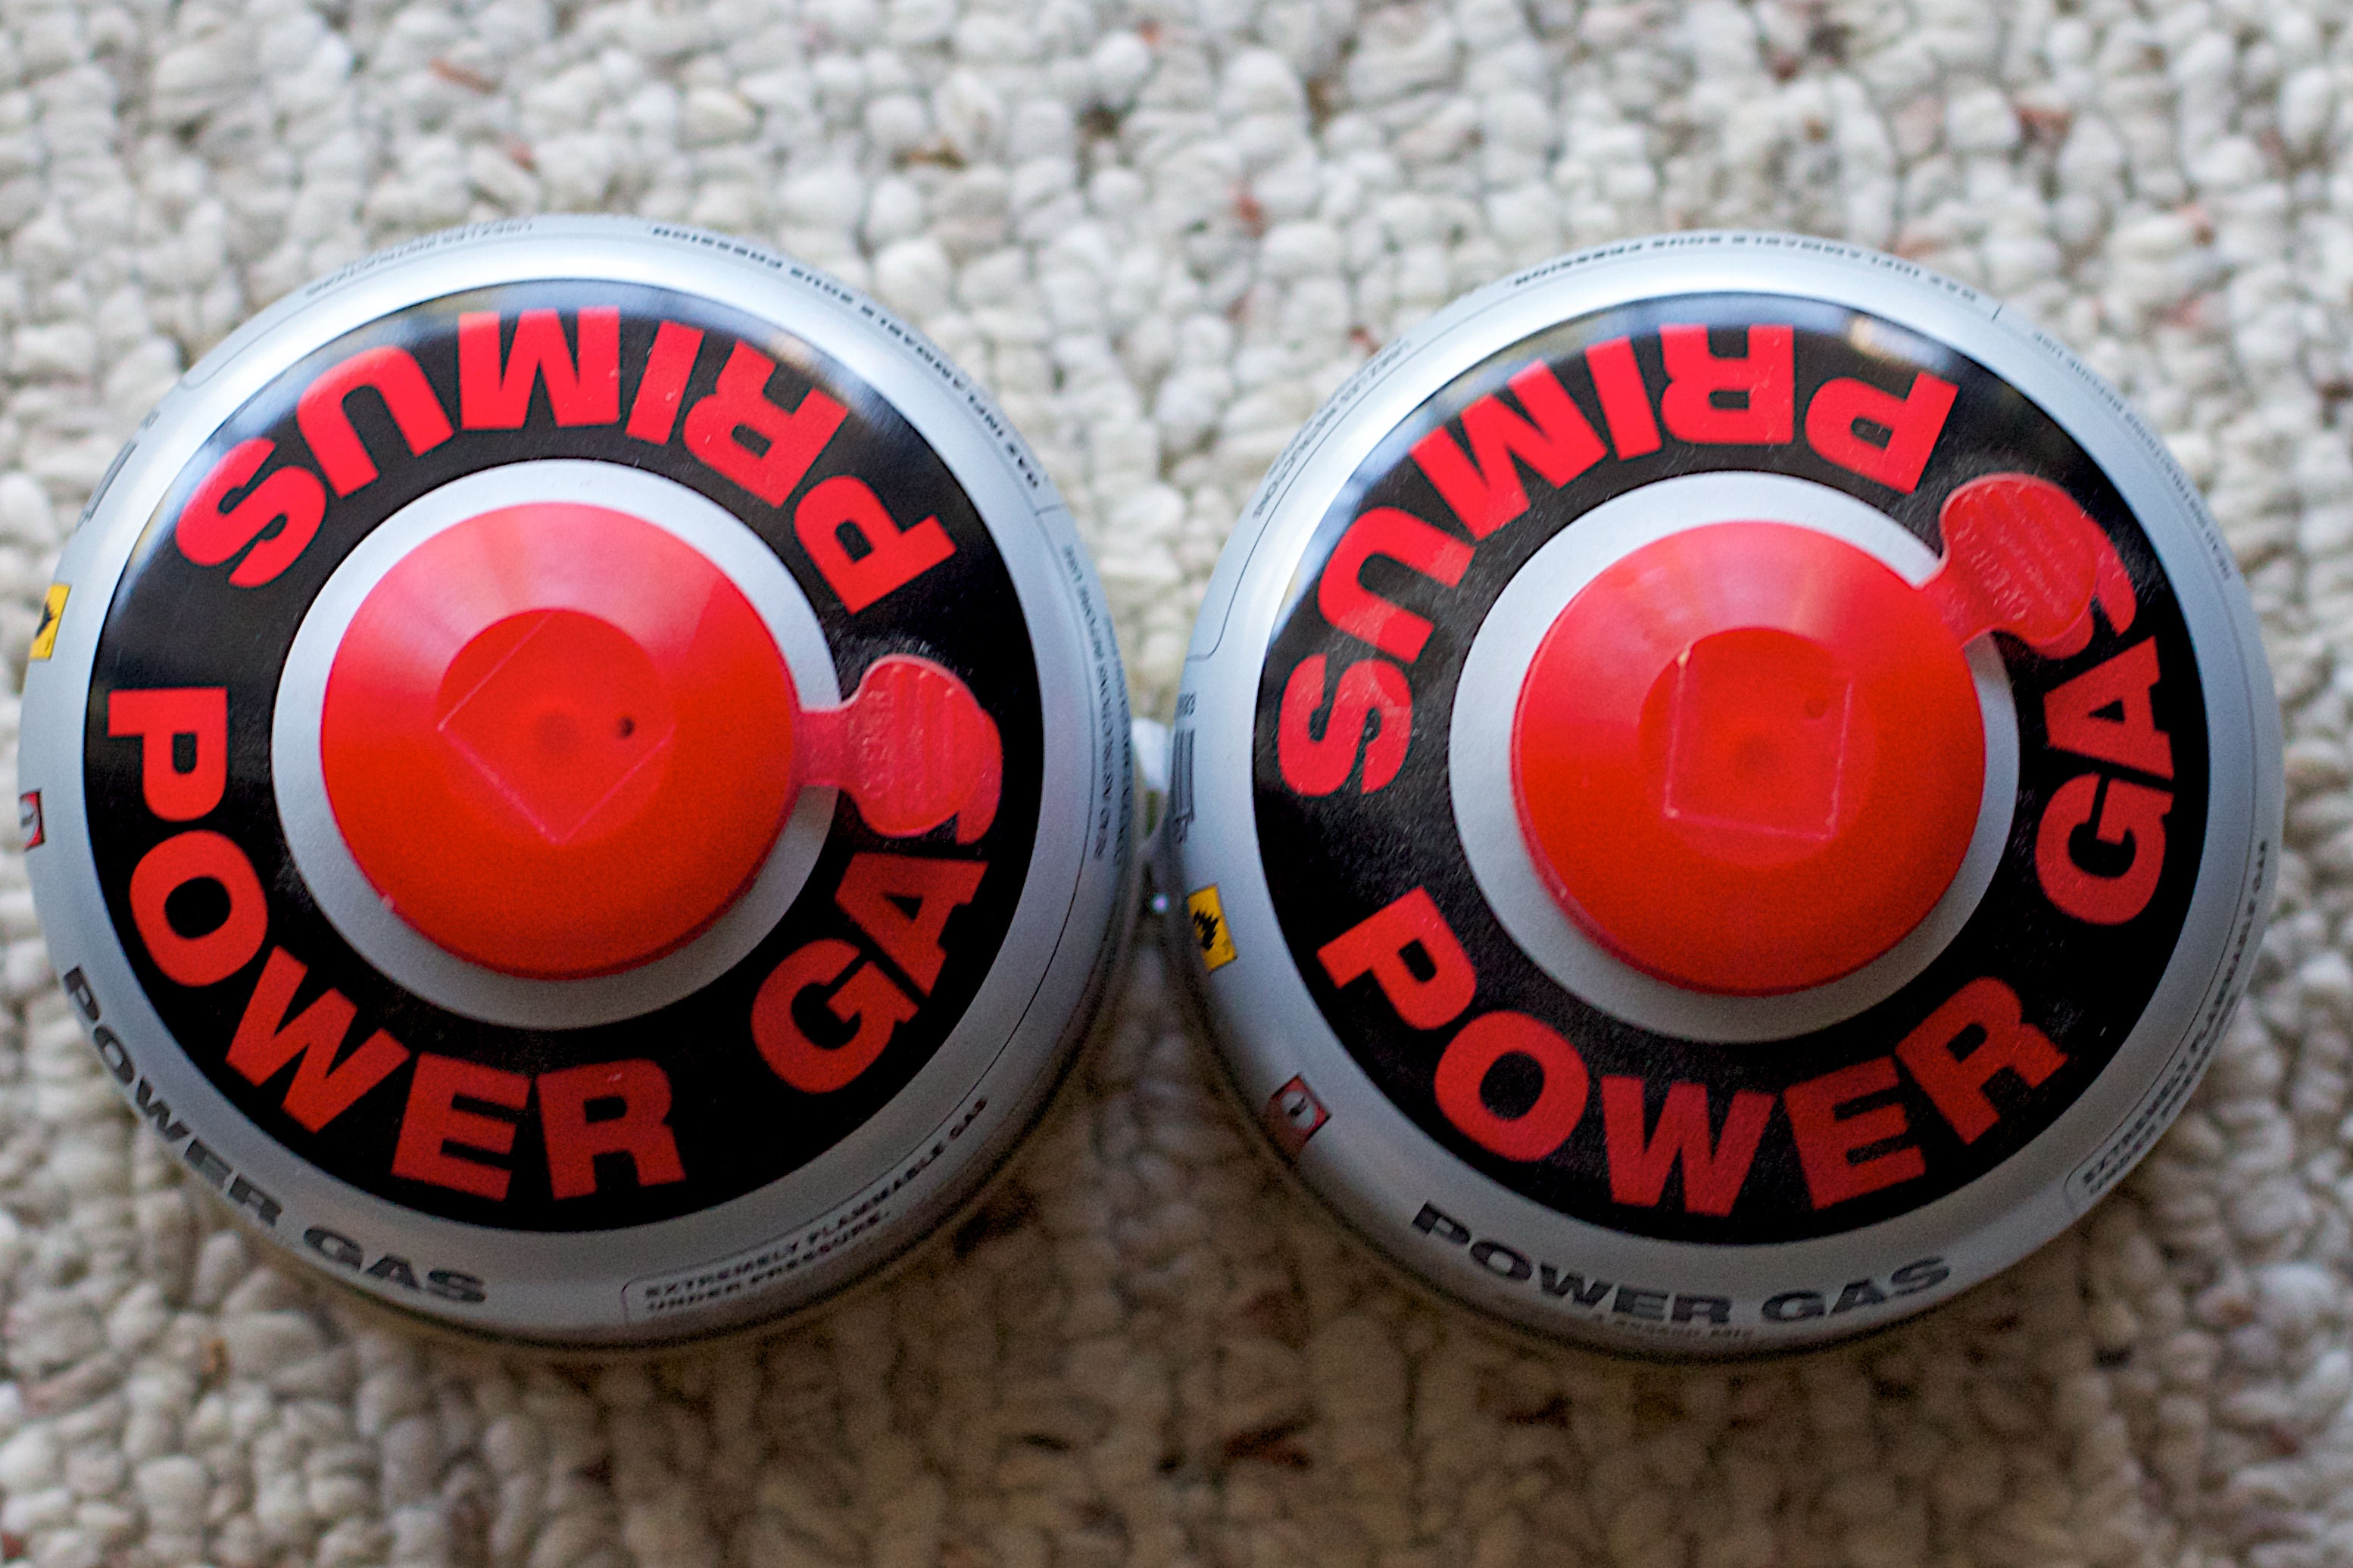
wheel, red, fashion accessory